John Milton

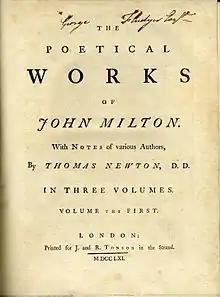
Title page of a 1752–1761 edition of "The Poetical Works of John Milton with Notes of Various Authors by Thomas Newton" printed by J. & R. Tonson in the Strand

Milton's "magnum opus", the blank-verse epic poem "Paradise Lost", was composed by the blind and impoverished Milton from 1658 to 1664 (first edition), with small but significant revisions published in 1674 (second edition). As a blind poet, Milton dictated his verse to a series of aides in his employ. It has been argued that the poem reflects his personal despair at the failure of the Revolution yet affirms an ultimate optimism in human potential. Some literary critics have argued that Milton encoded many references to his unyielding support for the "Good Old Cause".